Sharing

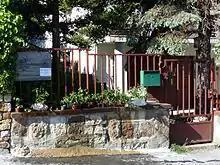
Plant sharing

is the practice of distributing or providing access to digitally stored information, such as computer programs, multi-media (audio, video), documents, or electronic books. It may be implemented through a variety of ways. Storage, transmission, and distribution models are common methods of file sharing incorporate manual sharing using removable media, centralized computer file server installations on computer networks, World Wide Web-based hyperlinked documents, and the use of distributed peer-to-peer networking (see peer-to-peer file sharing).